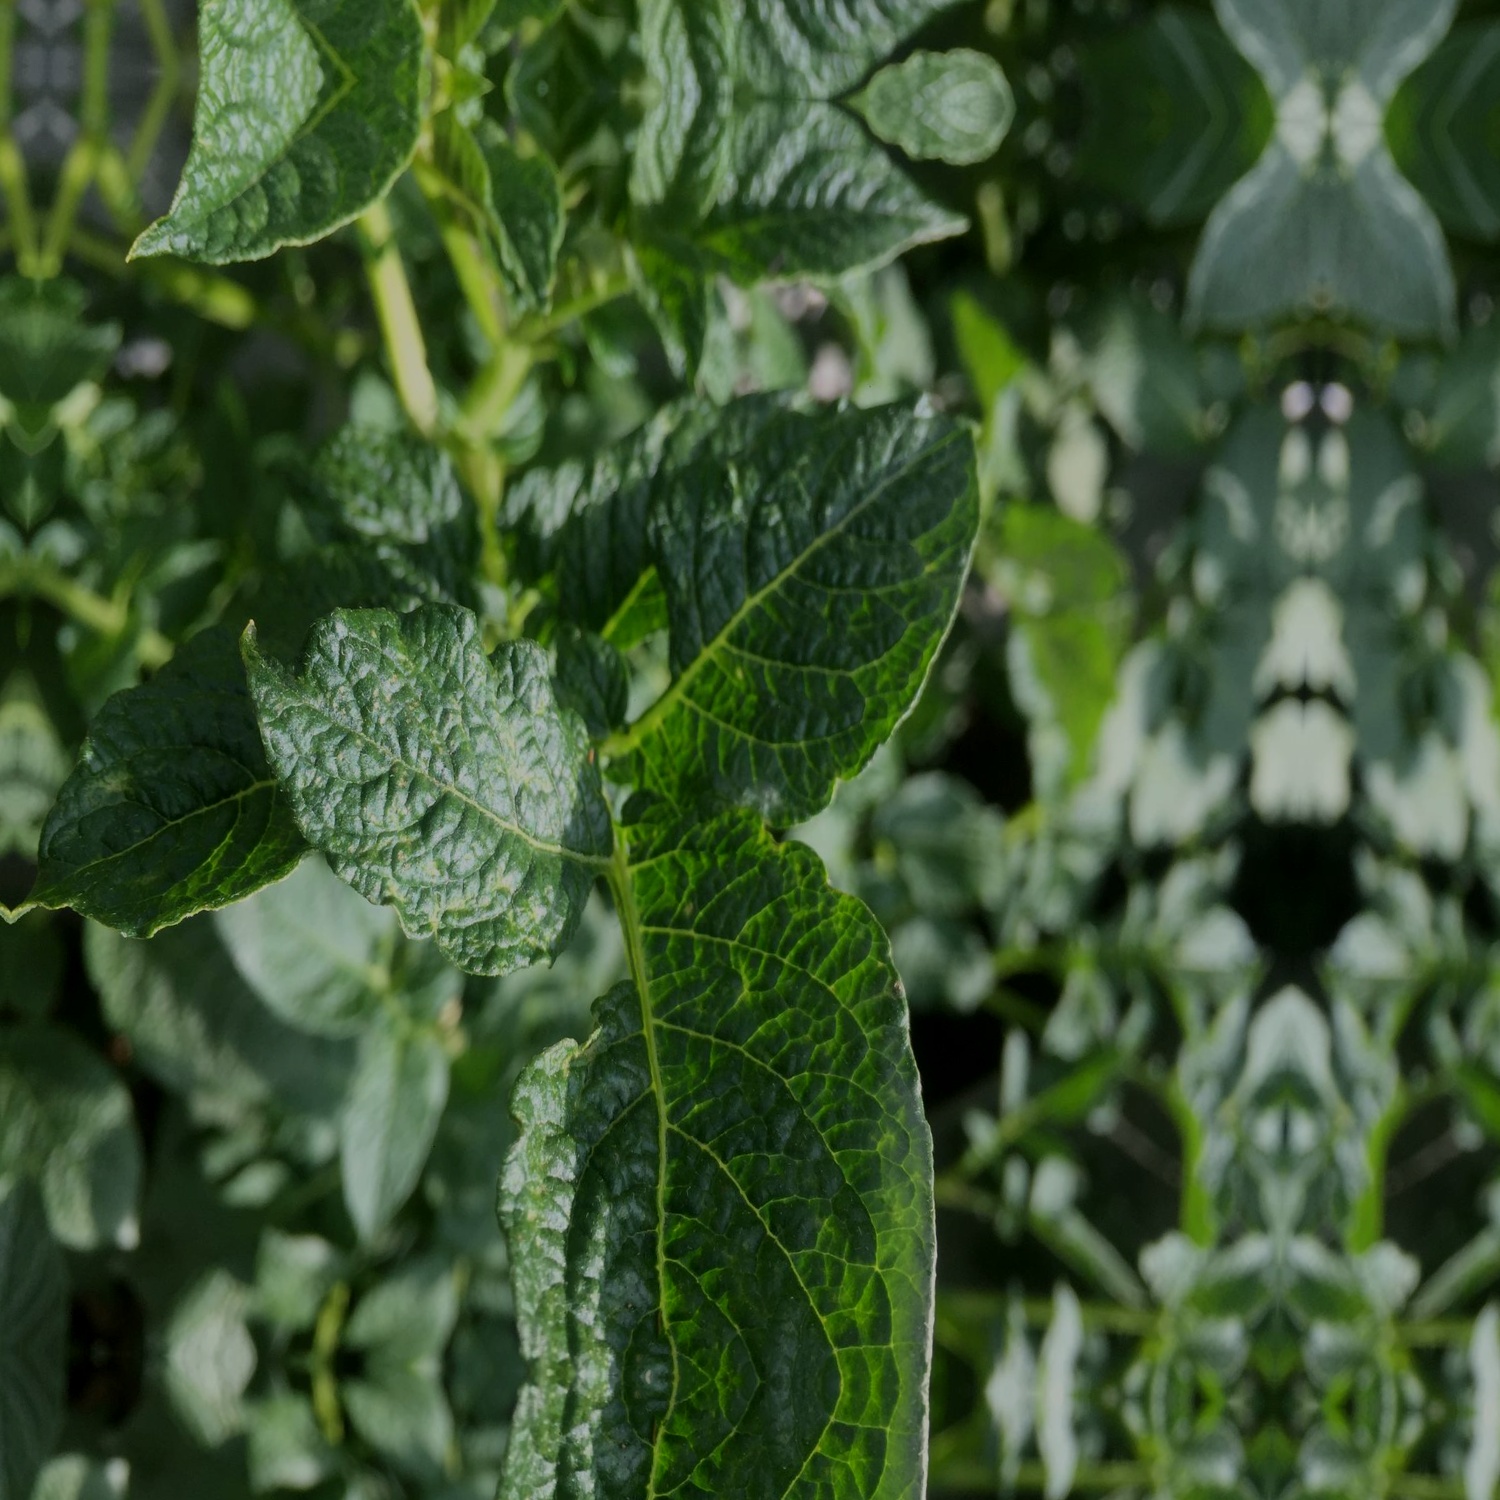
Etiqueta: Virus